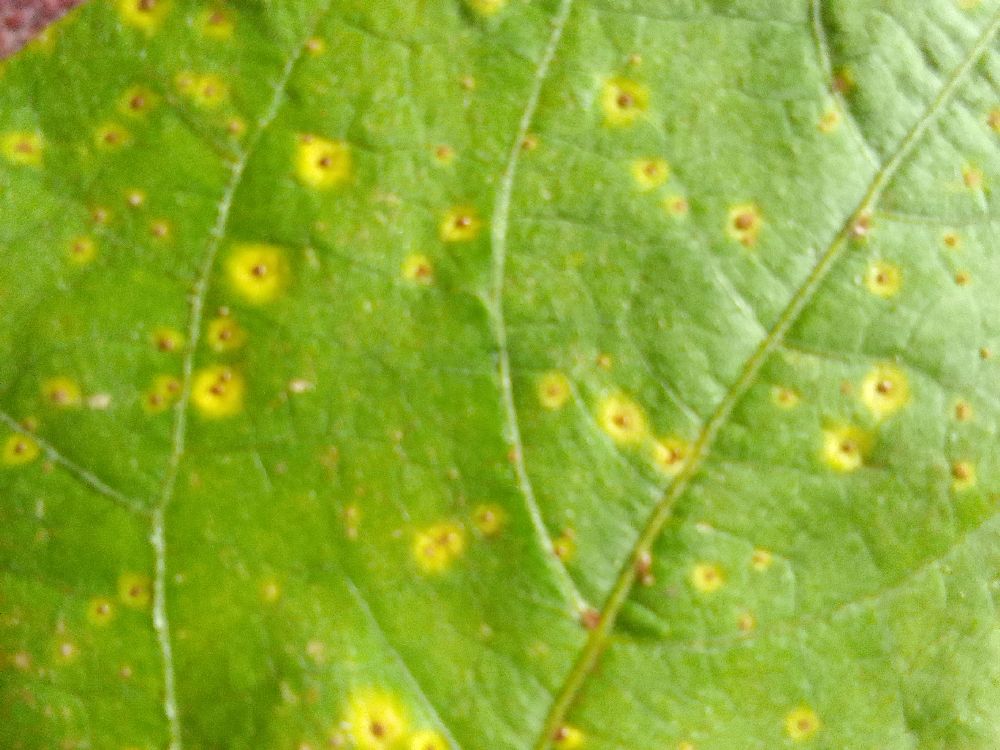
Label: rust